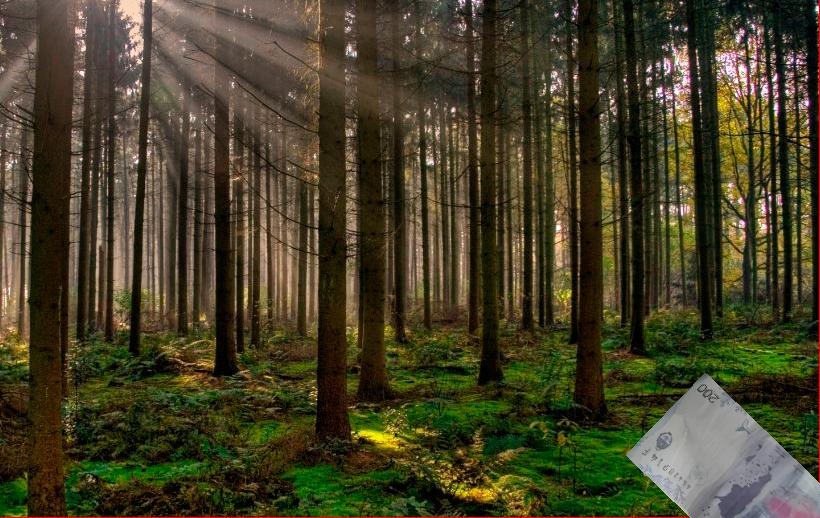
Denominación: 200